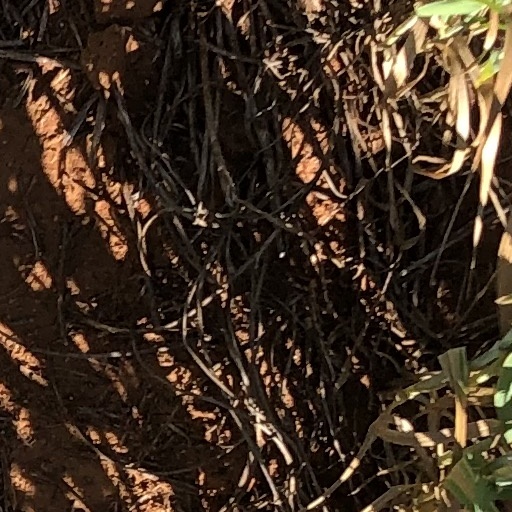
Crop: wheat